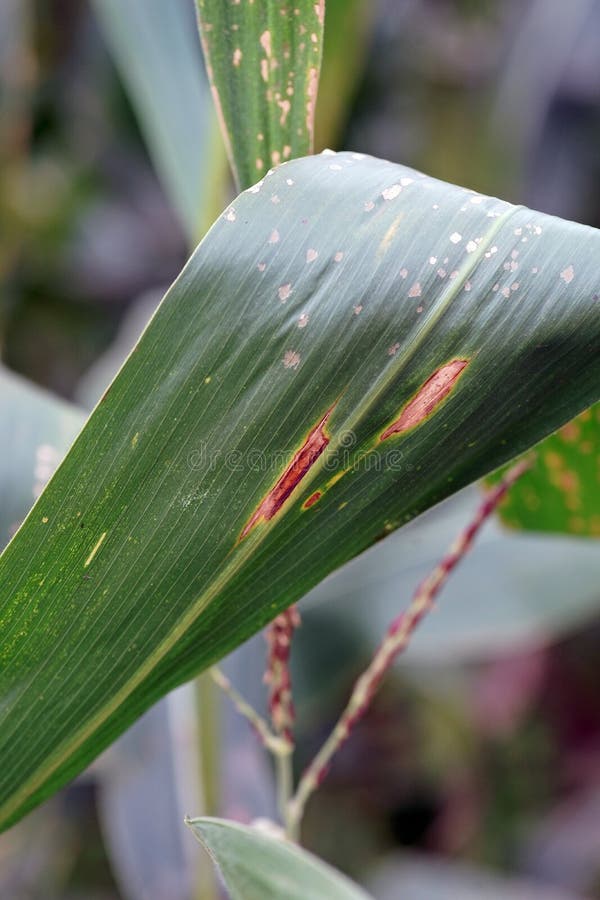
Plant: Corn
Disease: corn gray leaf spot